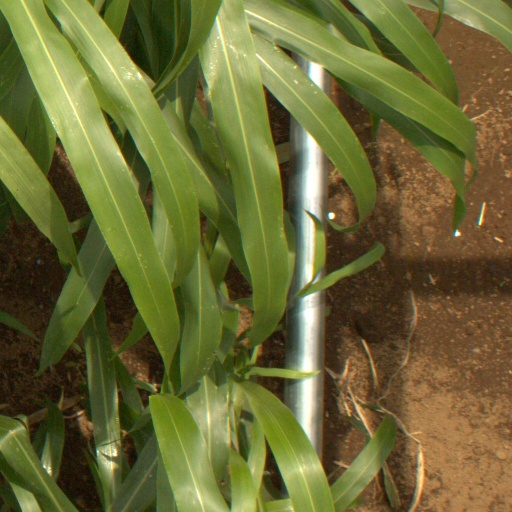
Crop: sorghum